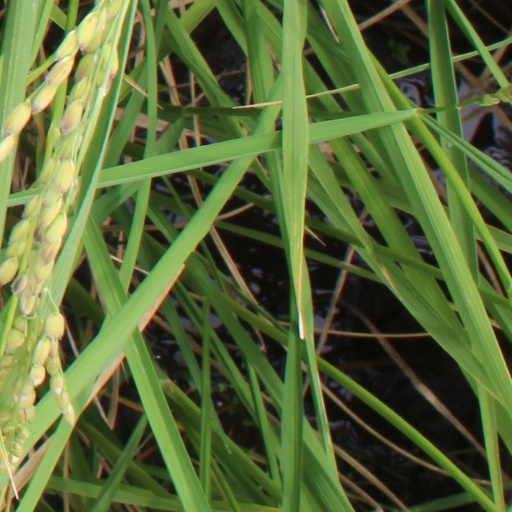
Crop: rice